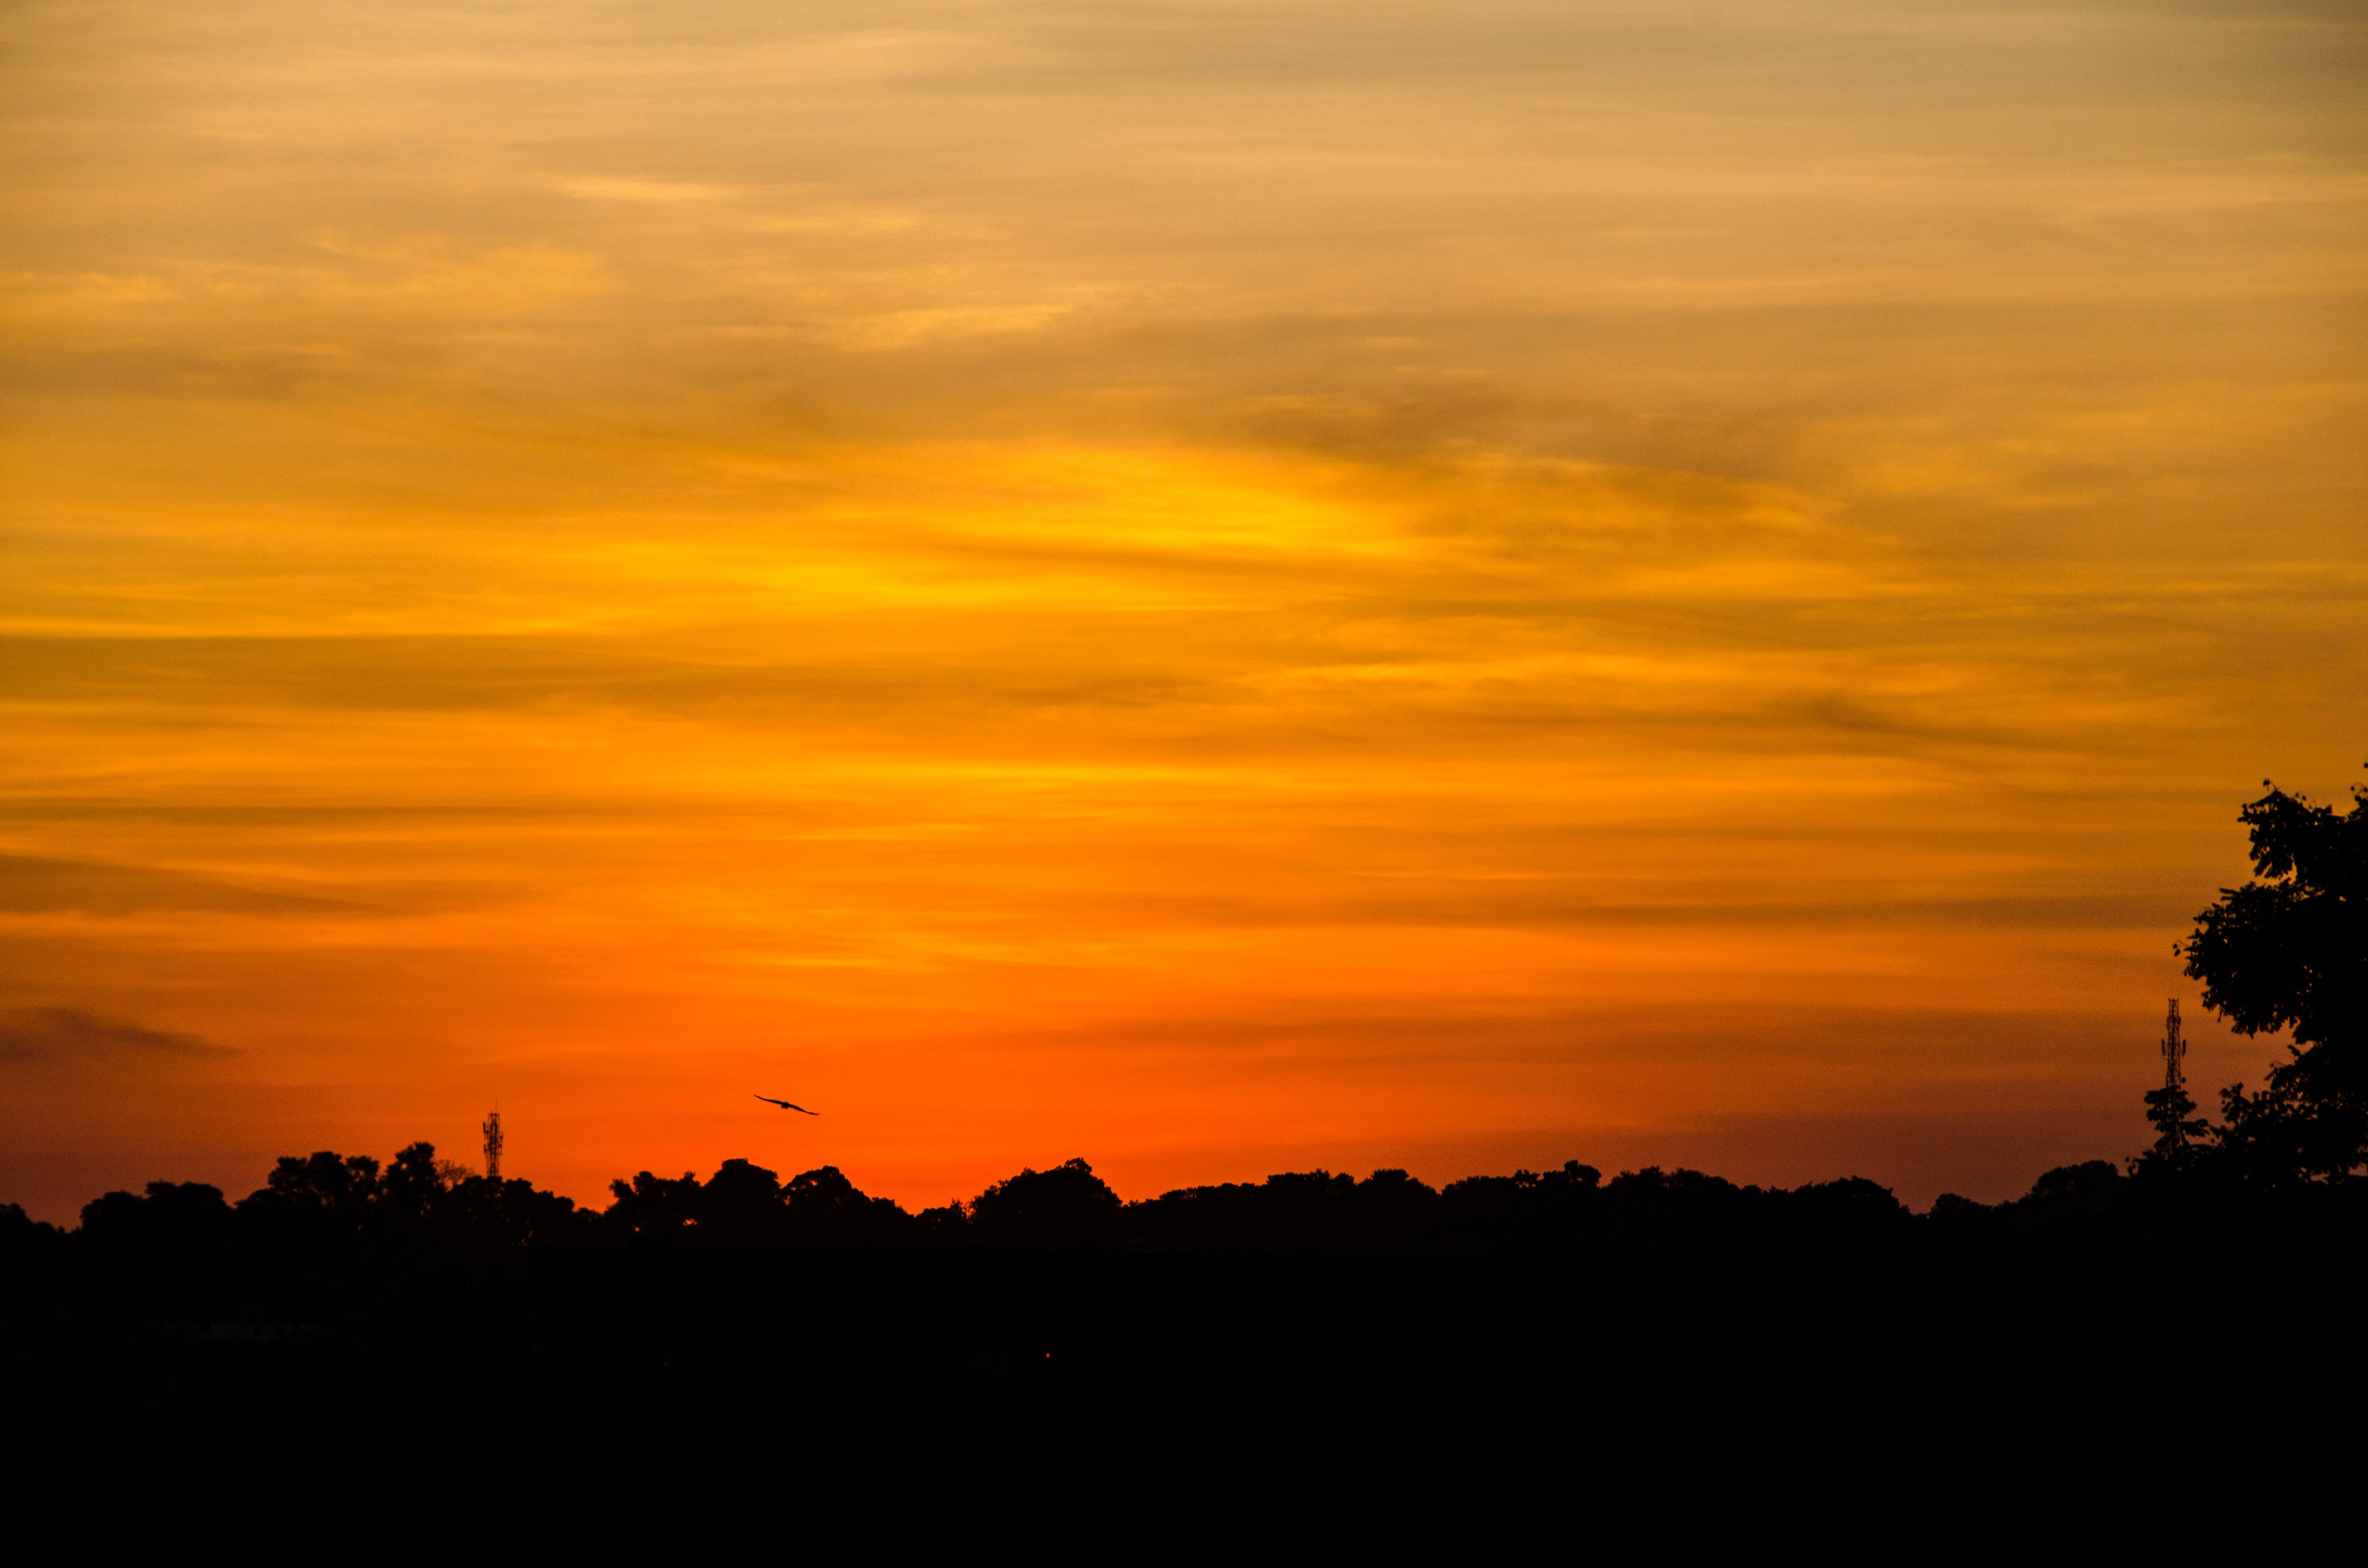
sky, afterglow, sunset, cloud, horizon, red sky at morning, sunrise, orange, evening, dusk, red, atmospheric phenomenon, yellow, morning, natural landscape, atmosphere, tree, silhouette, sun, sunlight, dawn, calm, heat, landscape, rural area, cumulus, photography, meteorological phenomenon, plant, plain